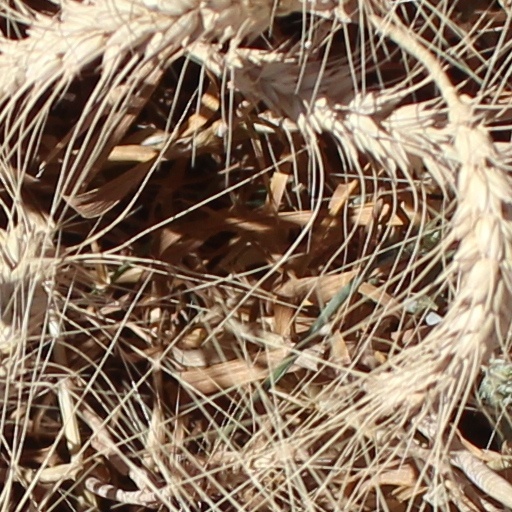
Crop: wheat